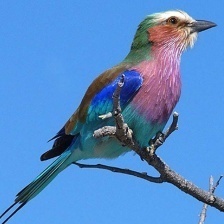
Species: LILAC ROLLER
Scientific name: CORACIAS CAUDATUS